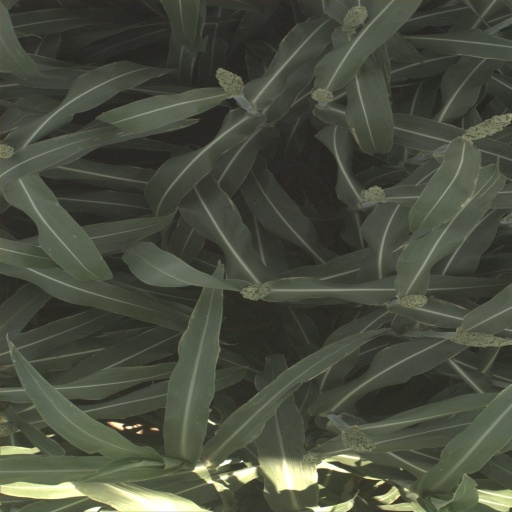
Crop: sorghum